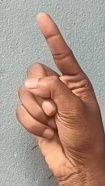
ASL sign: Z